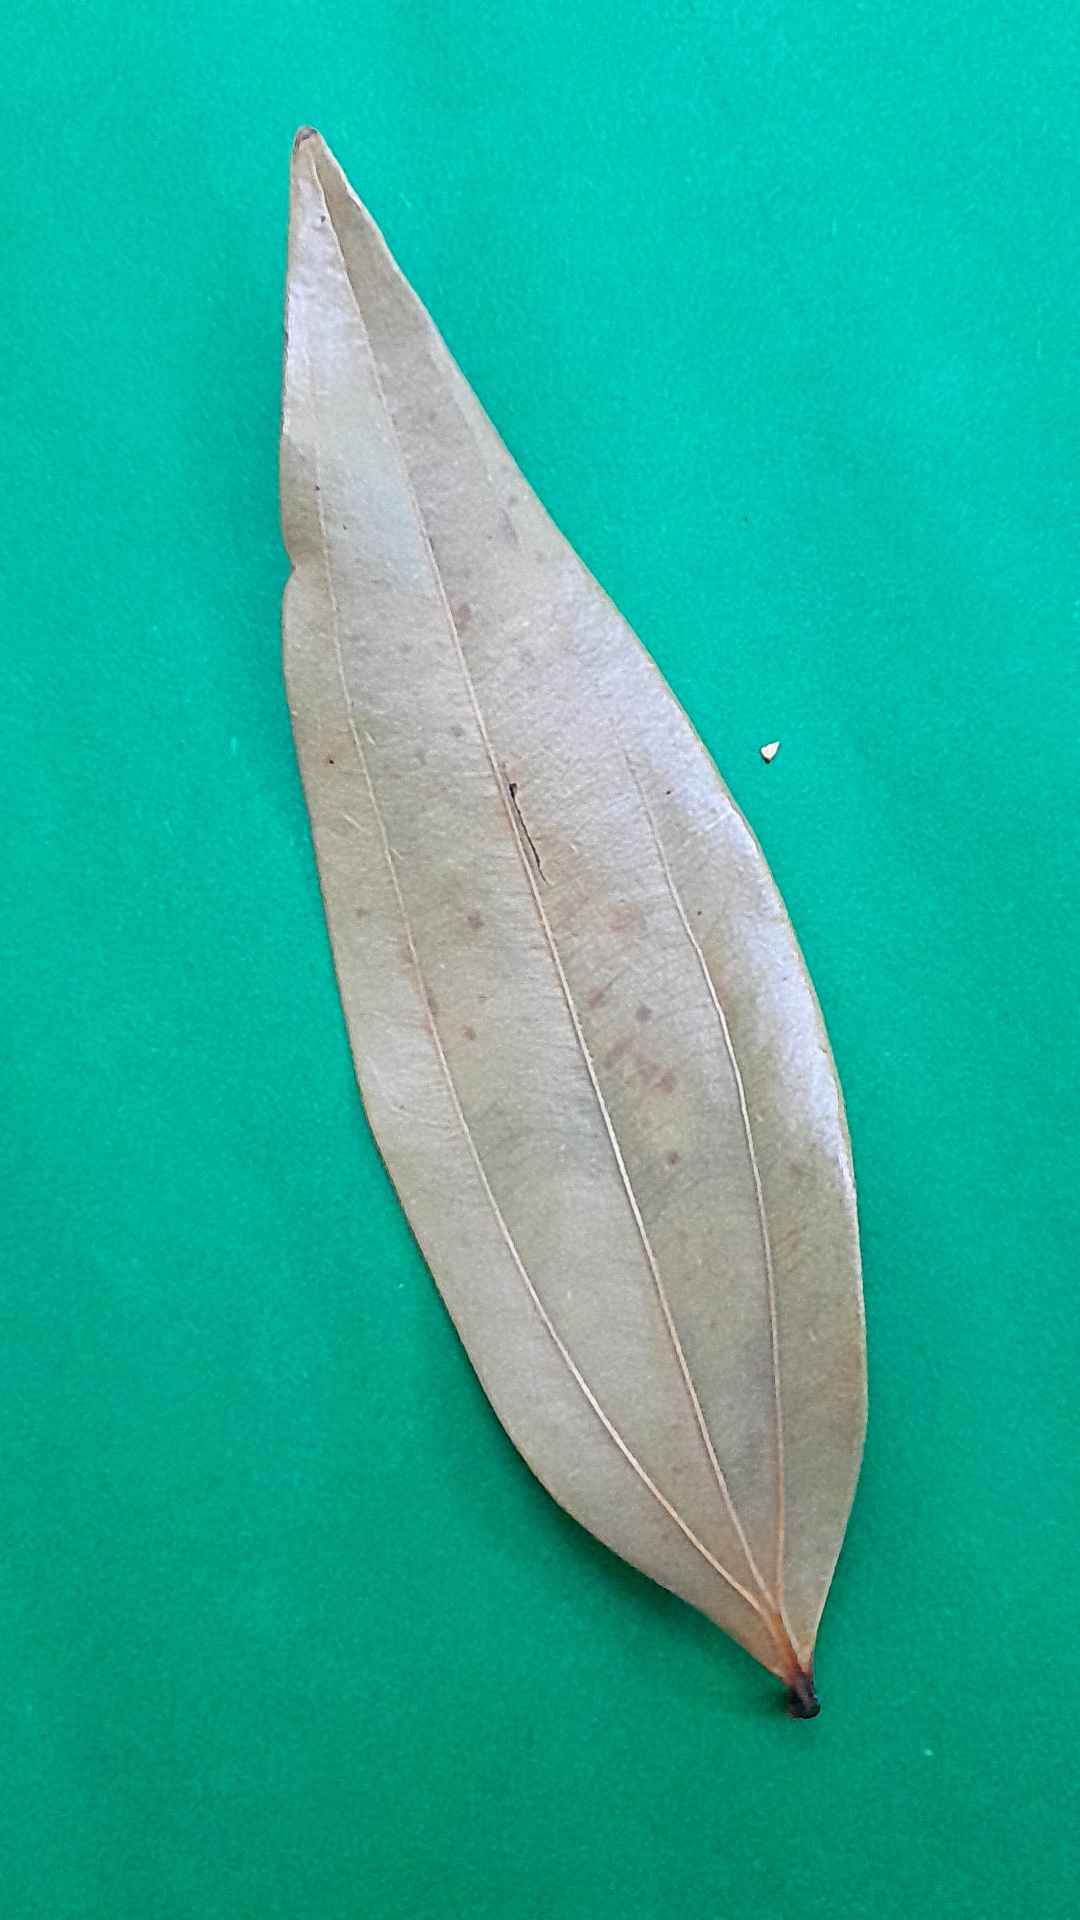
Label: Dry Leaf